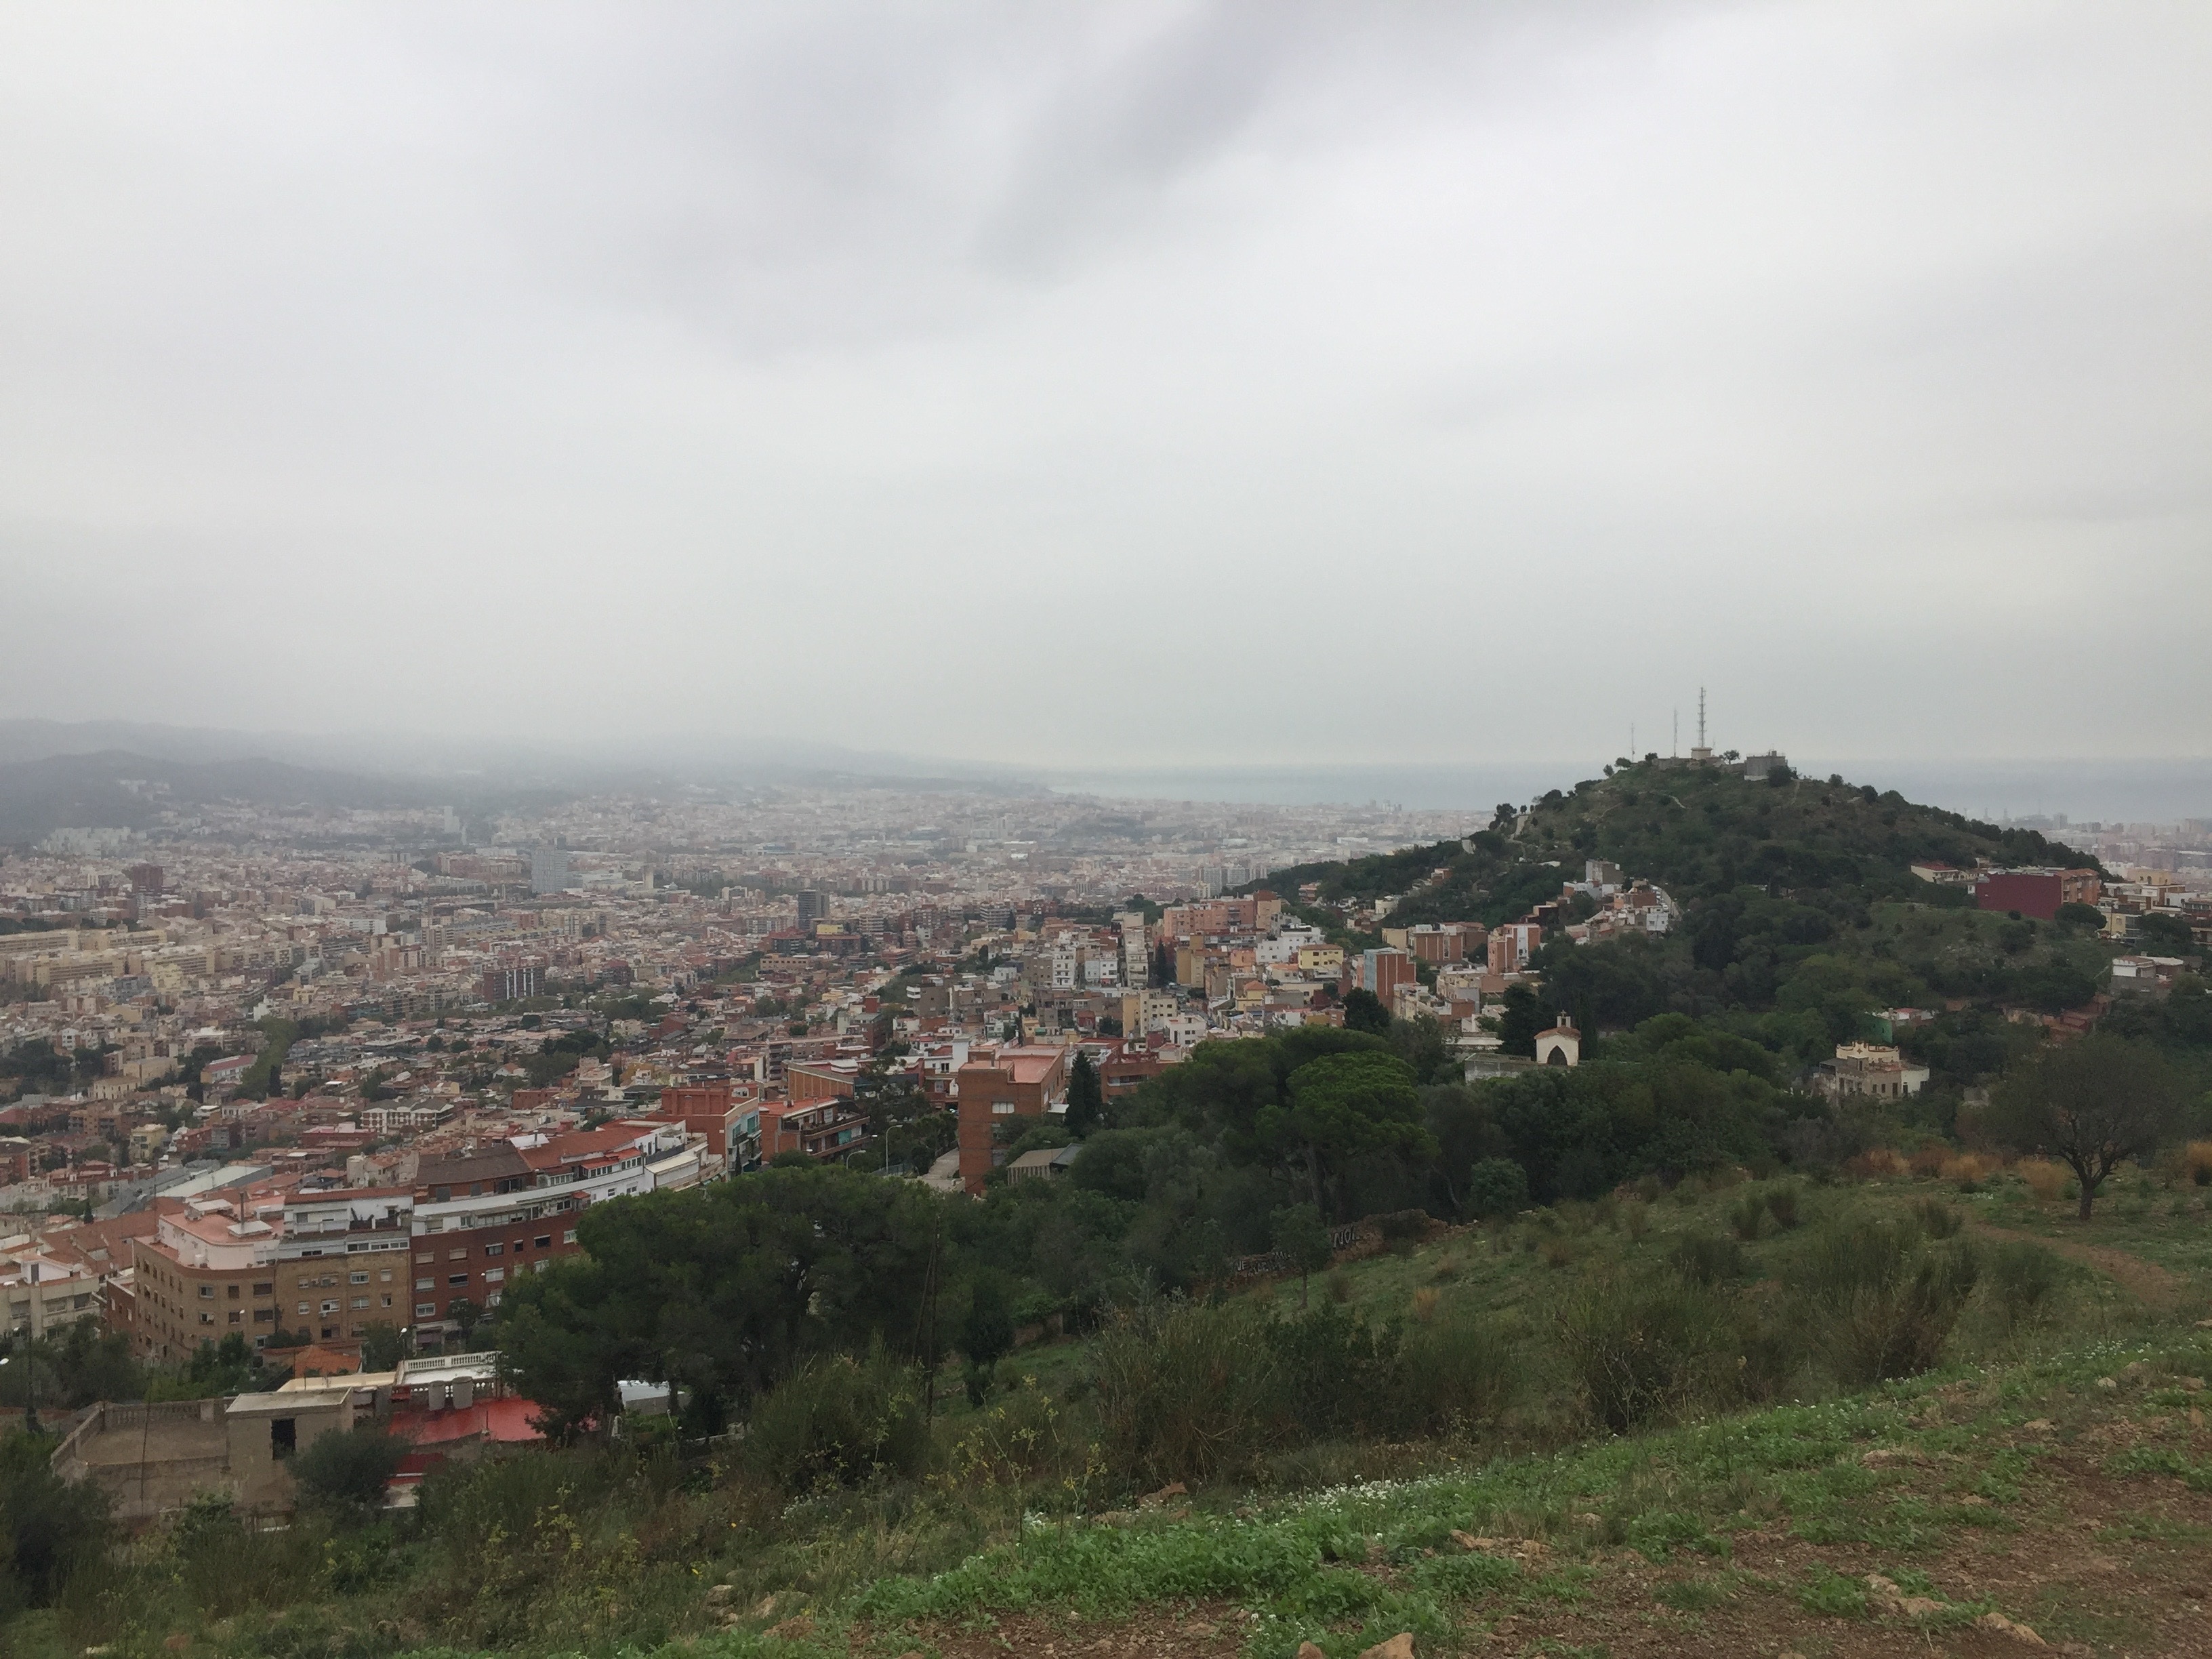
landscape, coast, tree, horizon, mountain, hill, town, panorama, village, rural area, aerial photography, atmospheric phenomenon, human settlement, atmosphere of earth, mountainous landforms